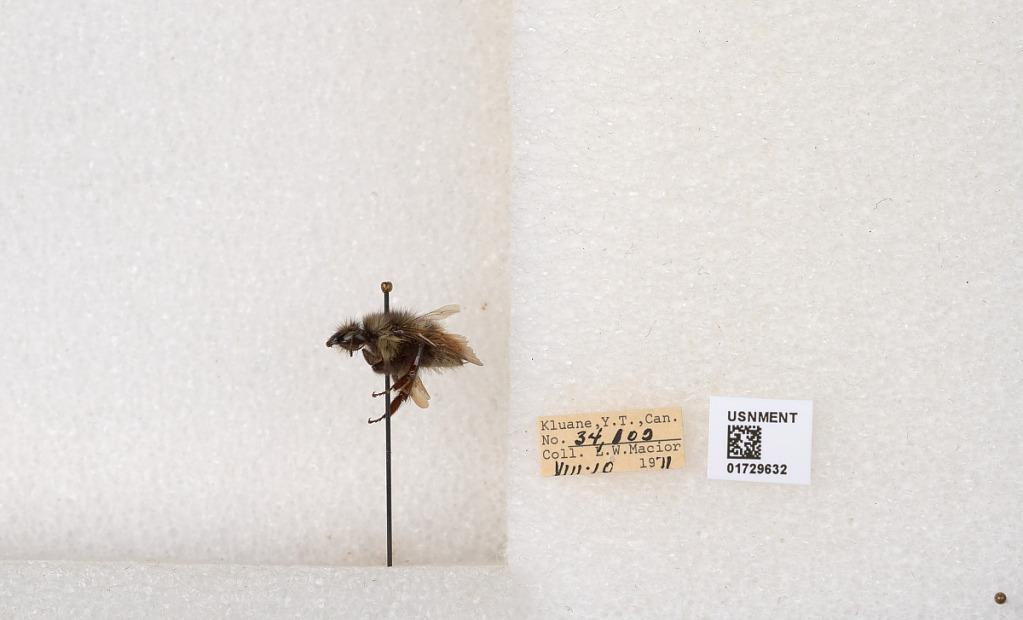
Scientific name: Bombus flavifrons Cresson
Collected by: L. Macior
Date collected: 1971-8-10
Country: Canada
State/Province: Yukon Territory
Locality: Kluane National Park and Reserve
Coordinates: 60.7493, -139.504